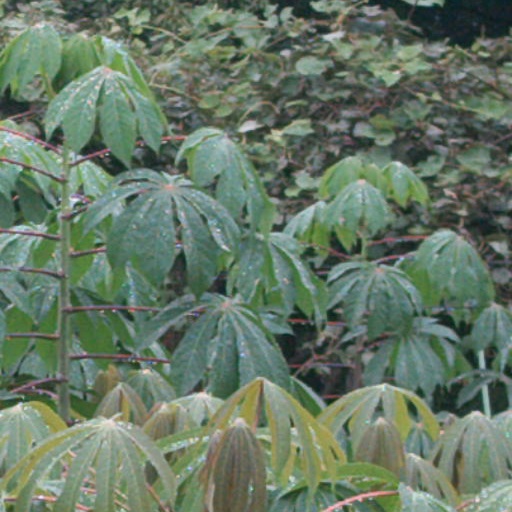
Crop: cassava